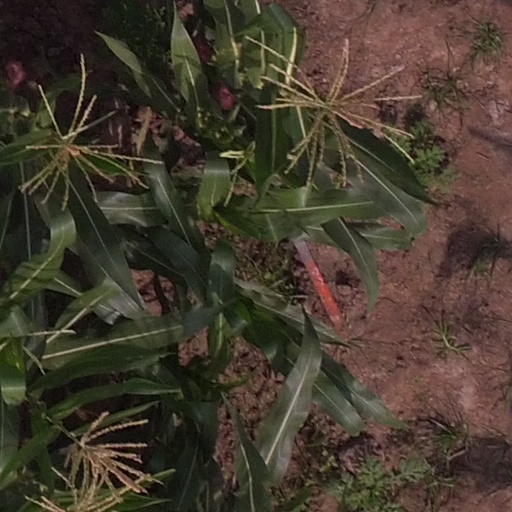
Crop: maize; corn